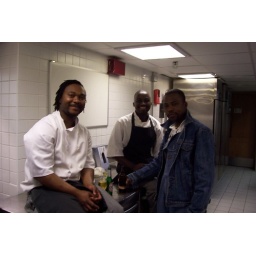
Good time in opera house kitchen